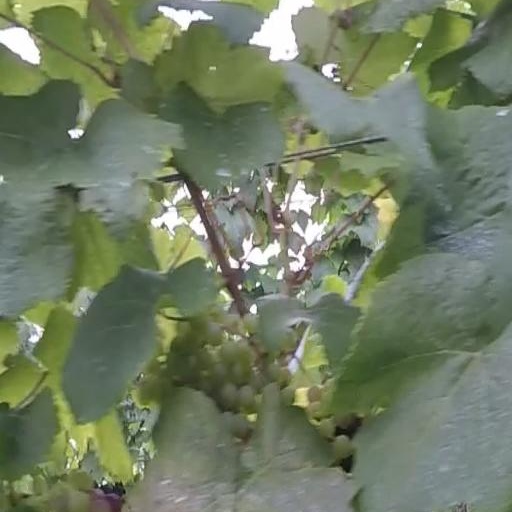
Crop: grape